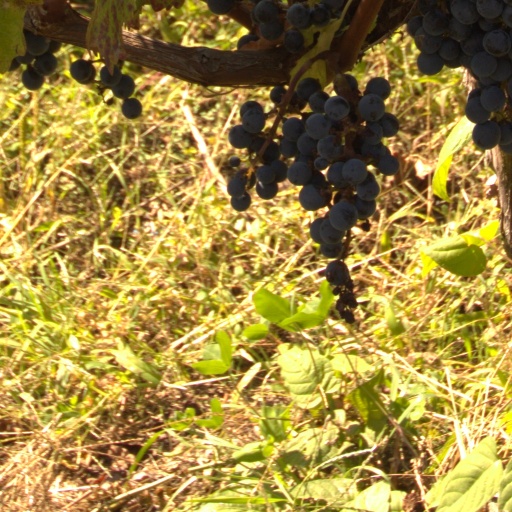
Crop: grape